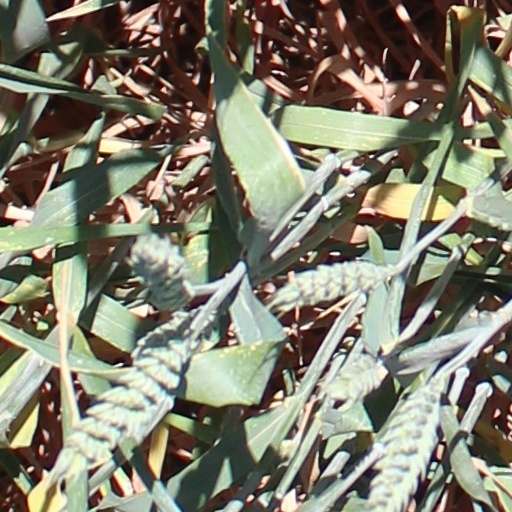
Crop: wheat